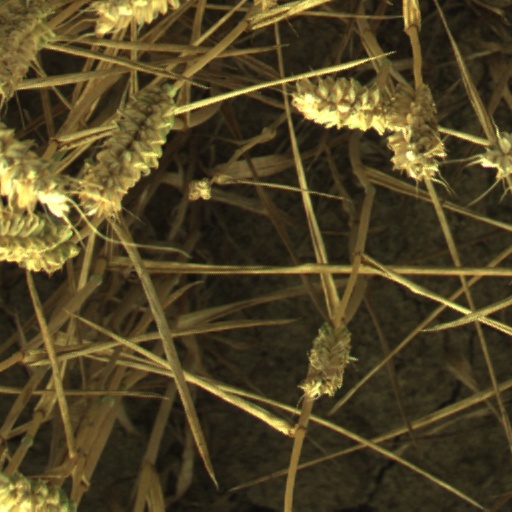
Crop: wheat